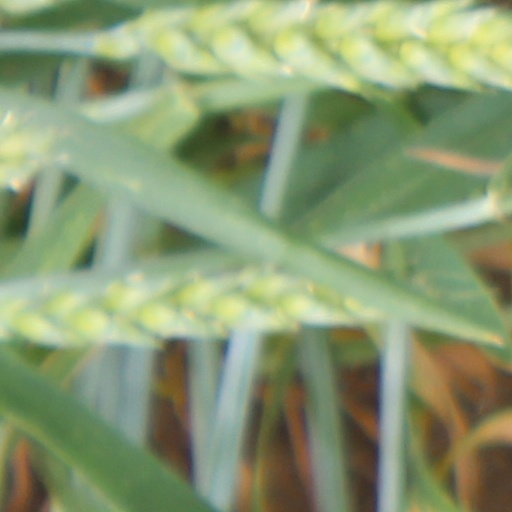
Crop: wheat